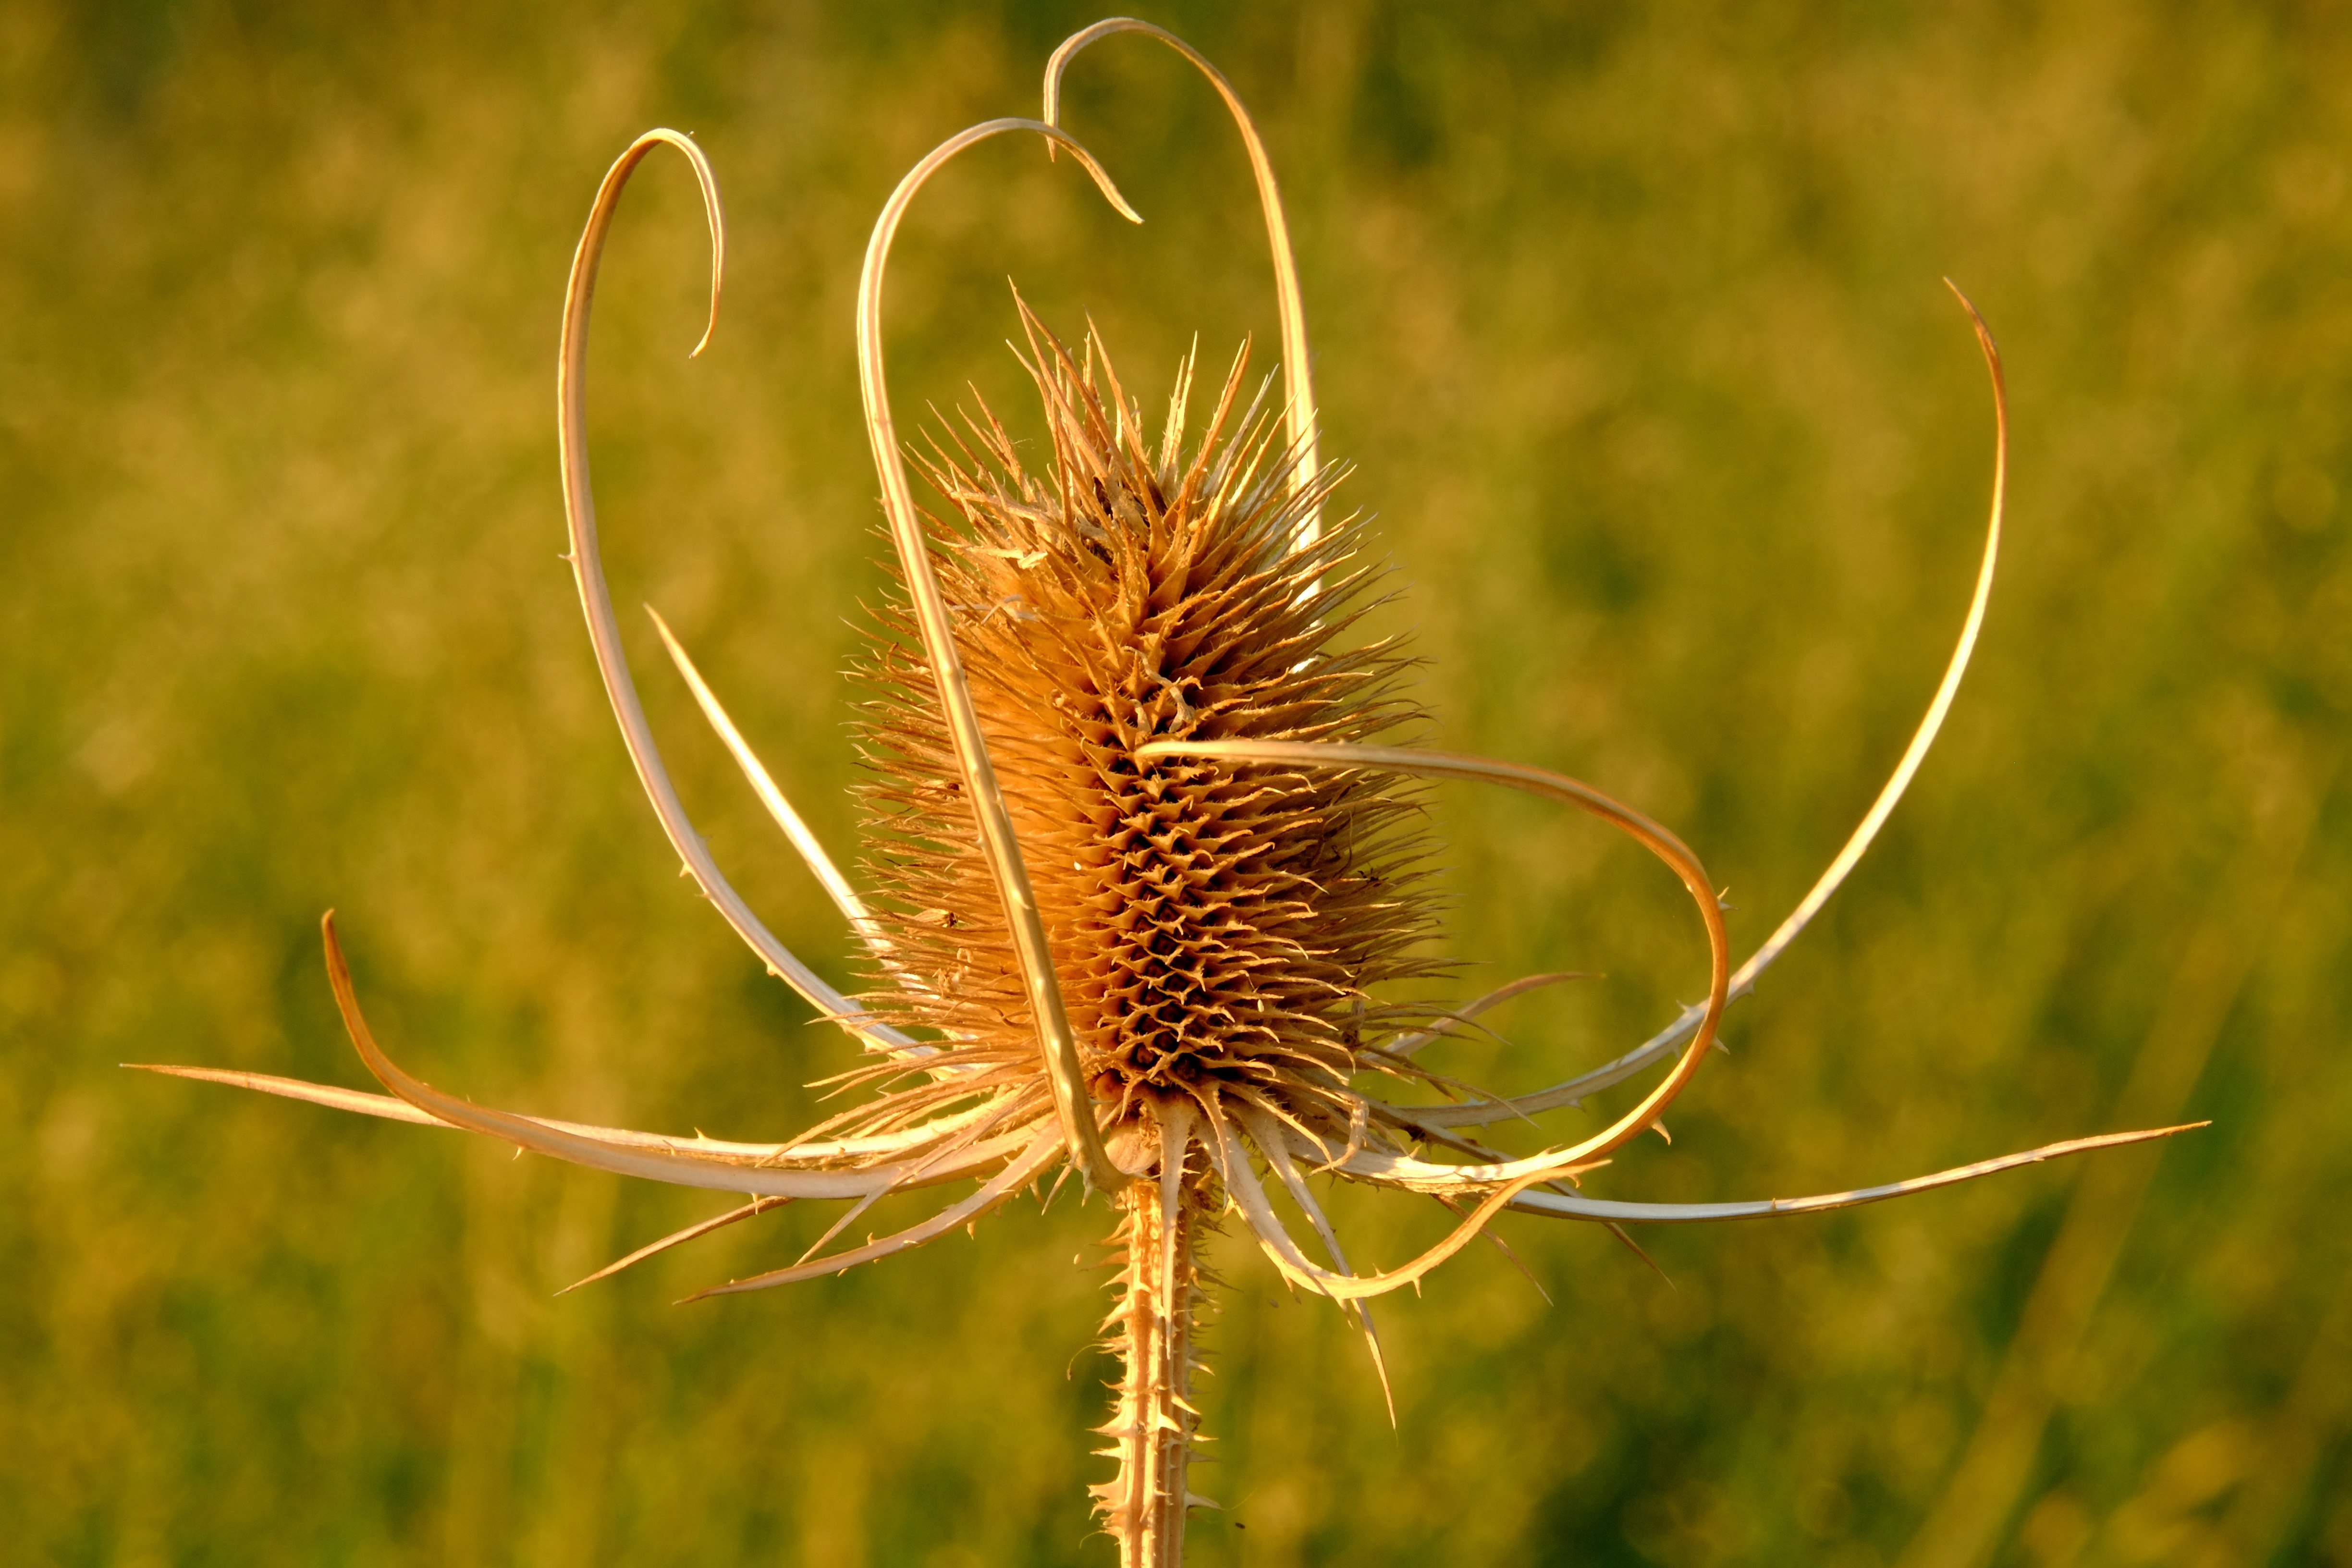
nature, grass, blossom, prickly, plant, field, lawn, photography, meadow, dandelion, prairie, leaf, flower, bloom, summer, autumn, botany, agriculture, flora, wild flower, wildflower, close up, wild flowers, grassland, thorns, thistle, spur, macro photography, incomplete, wild plants, flowering plant, wayside, daisy family, grass family, plant stem, land plant, thorns spines and prickles